Rugova (region)

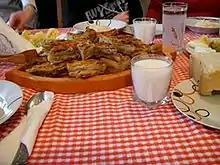
Rugovian extendable table

Rugova was part of Sanjak of Scutari which was isolated from the rest of the Ottoman Empire. For a long period of time, they could trade only with Shkodra. However, starting in 1959, Rugova belonged to the municipality of Peja.